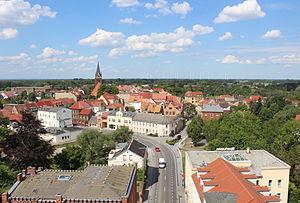
Bad Liebenwerda est une ville allemande située dans le Brandebourg, dans de l'arrondissement d'Elbe-Elster.